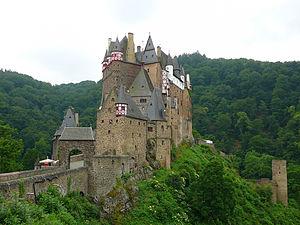
Le Feu de Wotan est la dix-neuvième histoire de la série Yoko Tsuno de Roger Leloup. Elle est publiée pour la première fois du nᵒ 2388 au nᵒ 2391 du journal Spirou, puis en album en 1984.